Leak-down tester

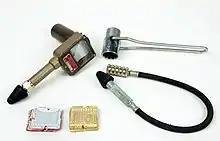
A compression tester.

Leak-down testing is a static test. Leak-down tests cylinder leakage paths. Leak-down primarily tests pistons and rings, seated valve sealing, and the head gasket.